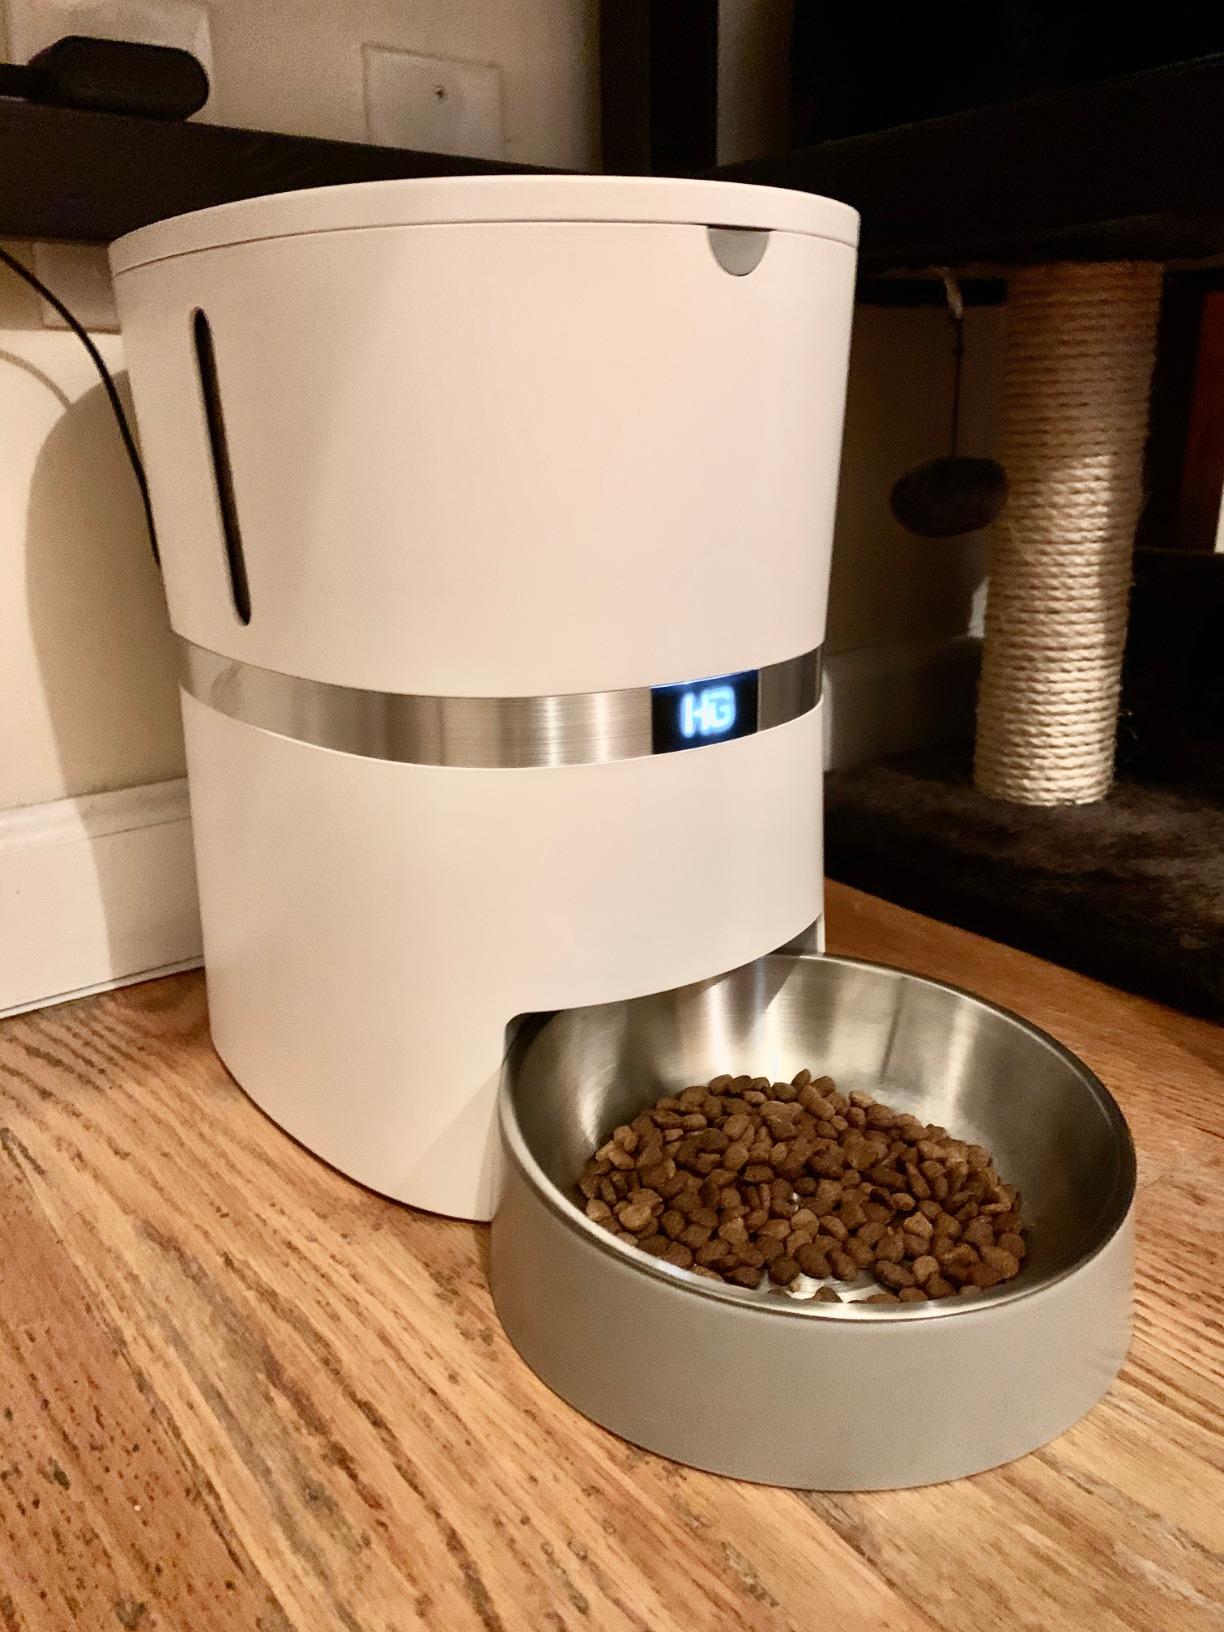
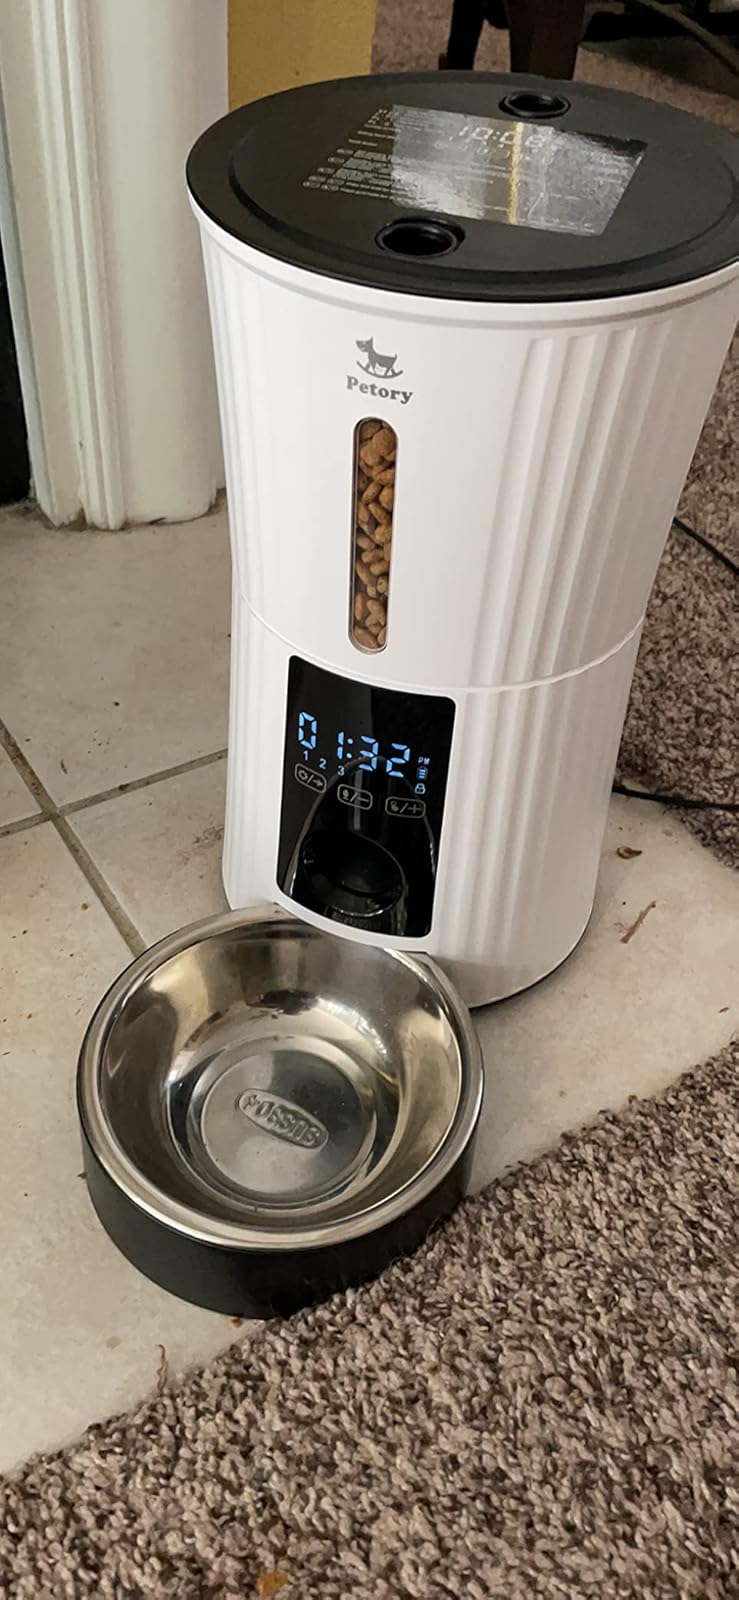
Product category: items_feeder
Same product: no